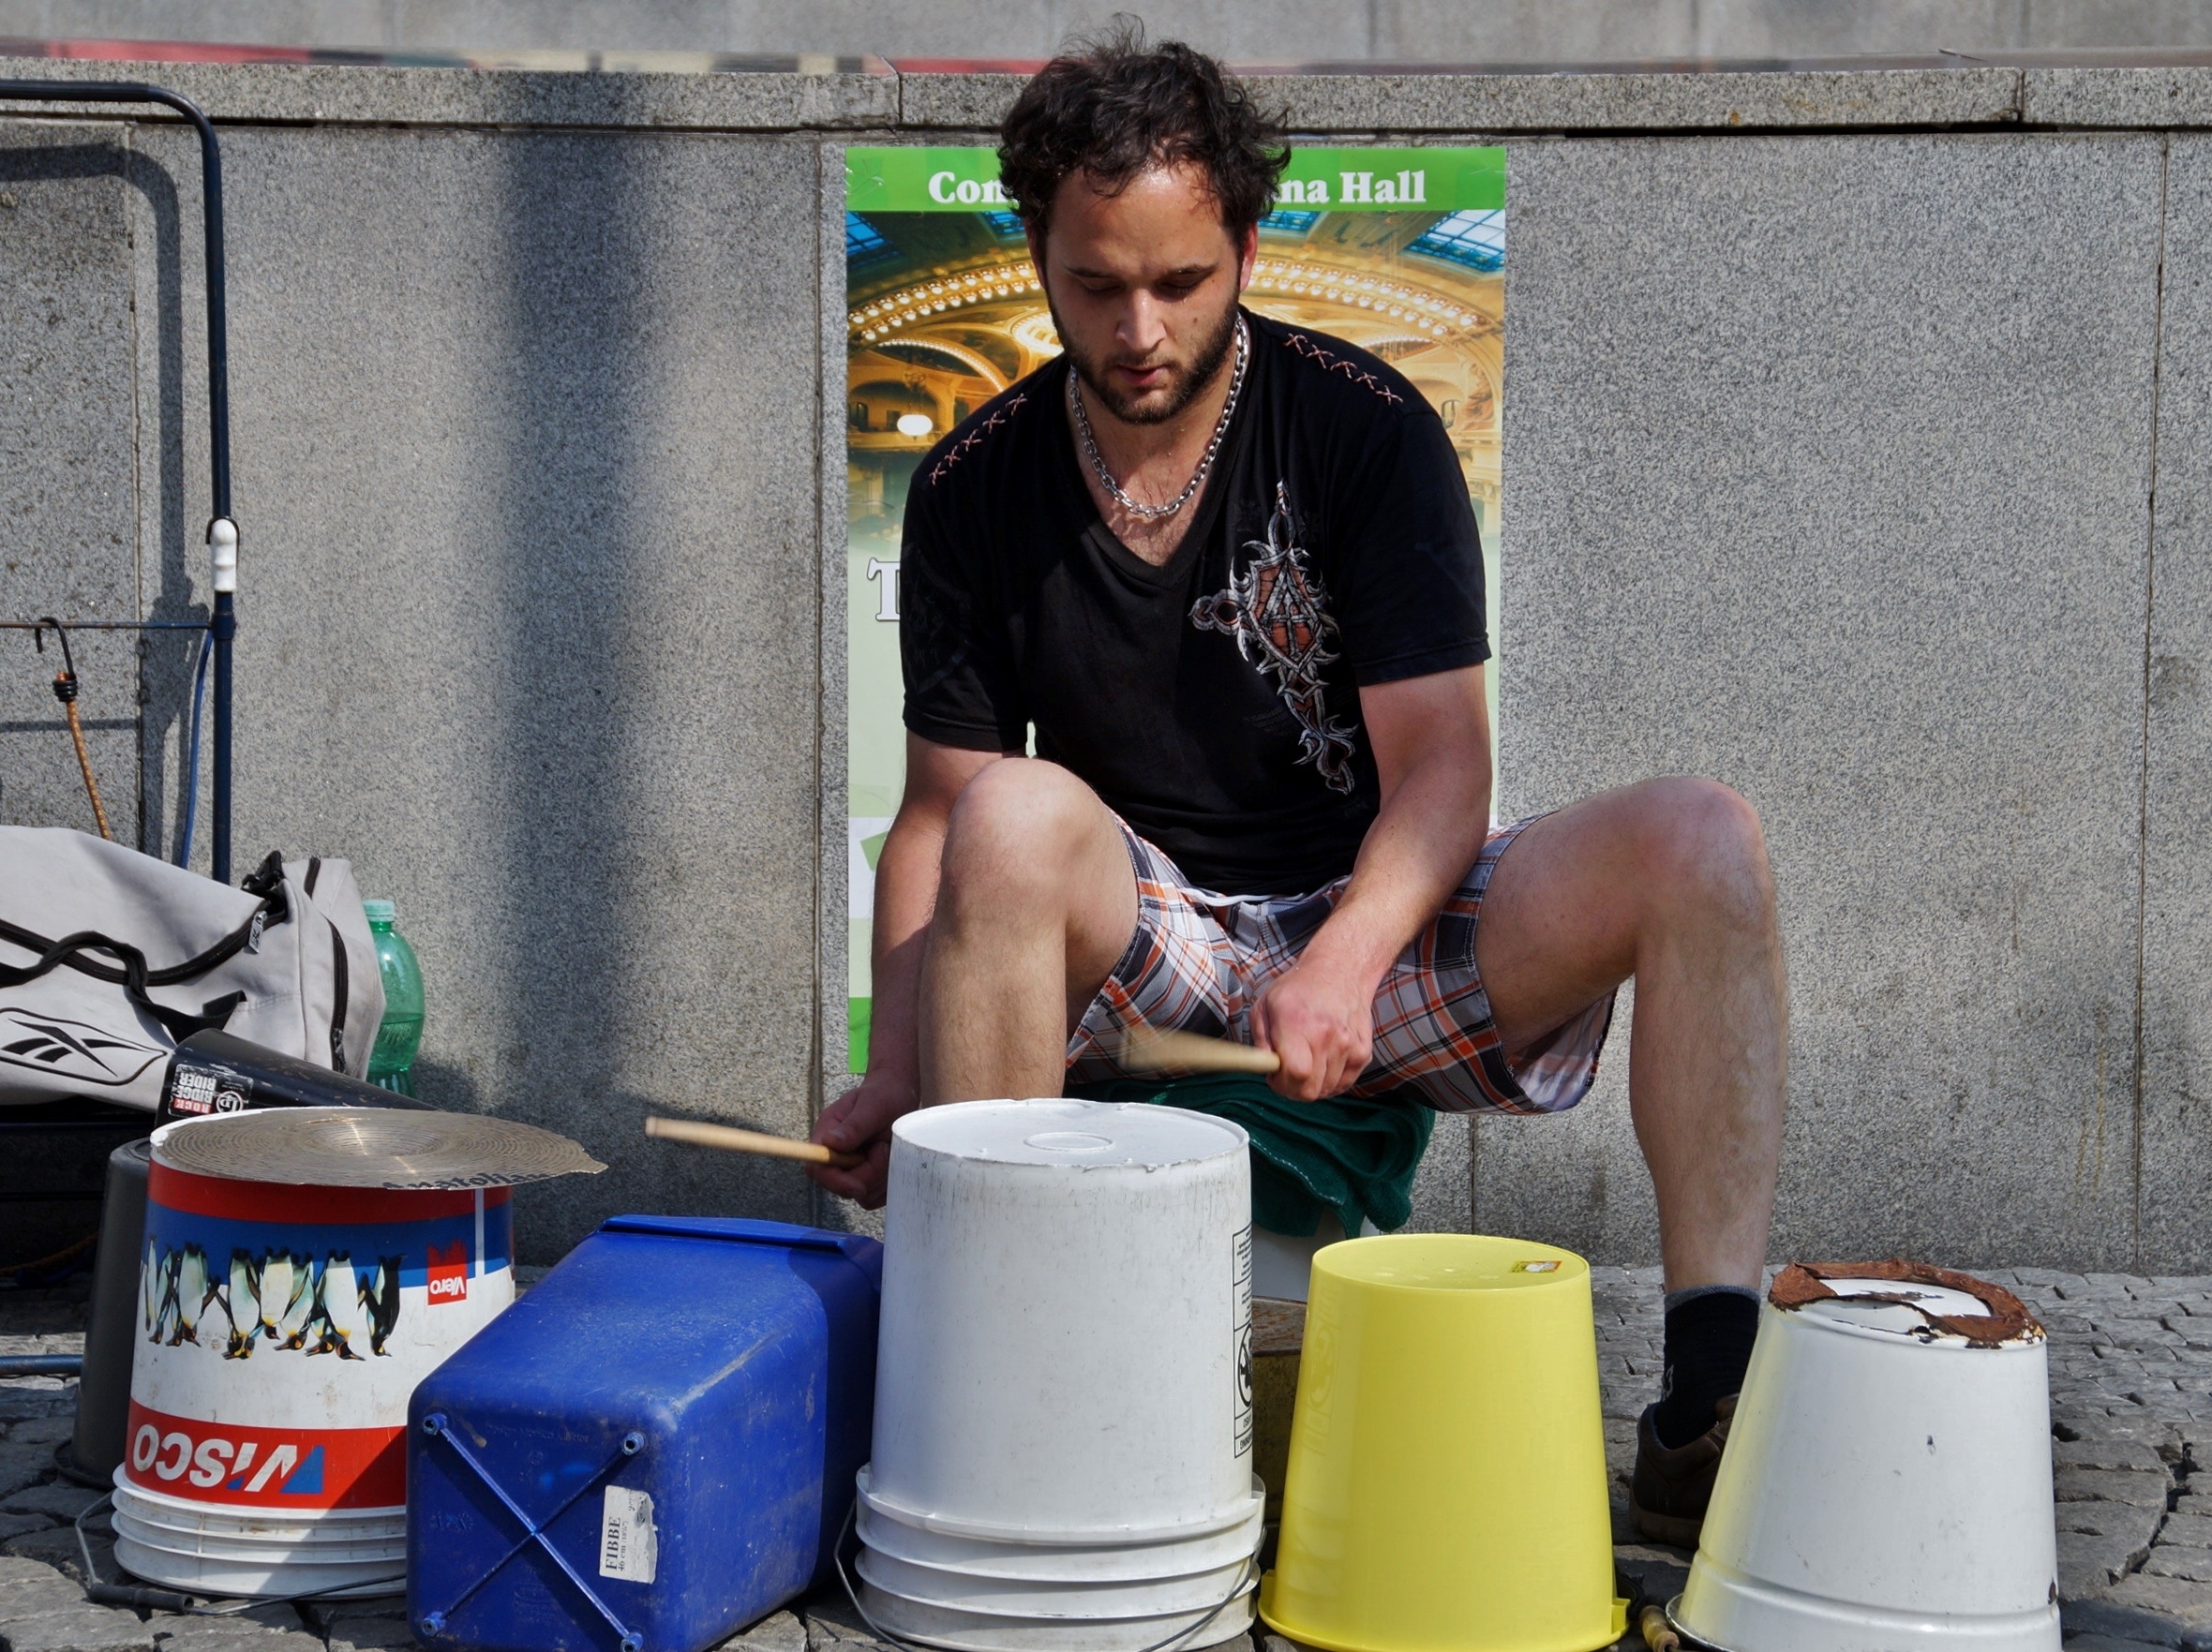
color, blue, street artist, drummer, beat, buckets, plastic buckets